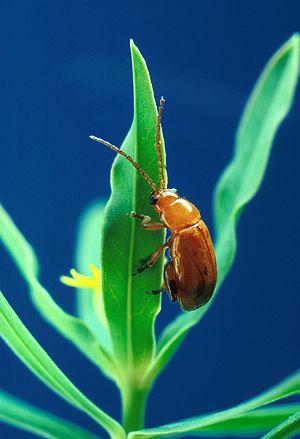
Les ravageurs du rosier appartiennent à différents groupes : principalement des Arthropodes, mais aussi des nématodes, et affectent les cultures de rosiers aussi bien en plein champ qu'en serres. Un grand nombre des problèmes affectant les rosiers sont saisonniers et climatiques. Certaines espèces d'insectes et de nématodes agissent également comme vecteurs de maladies virales.